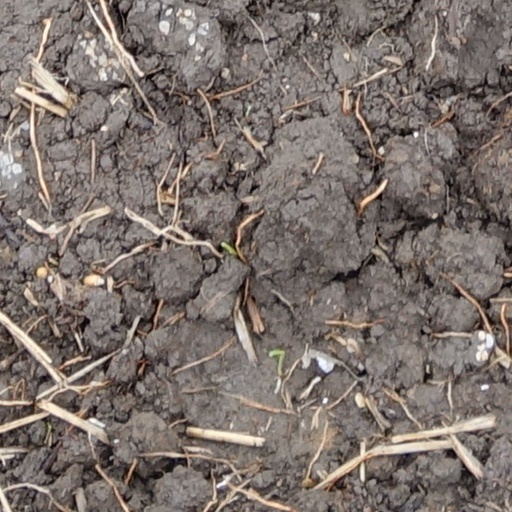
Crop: wheat